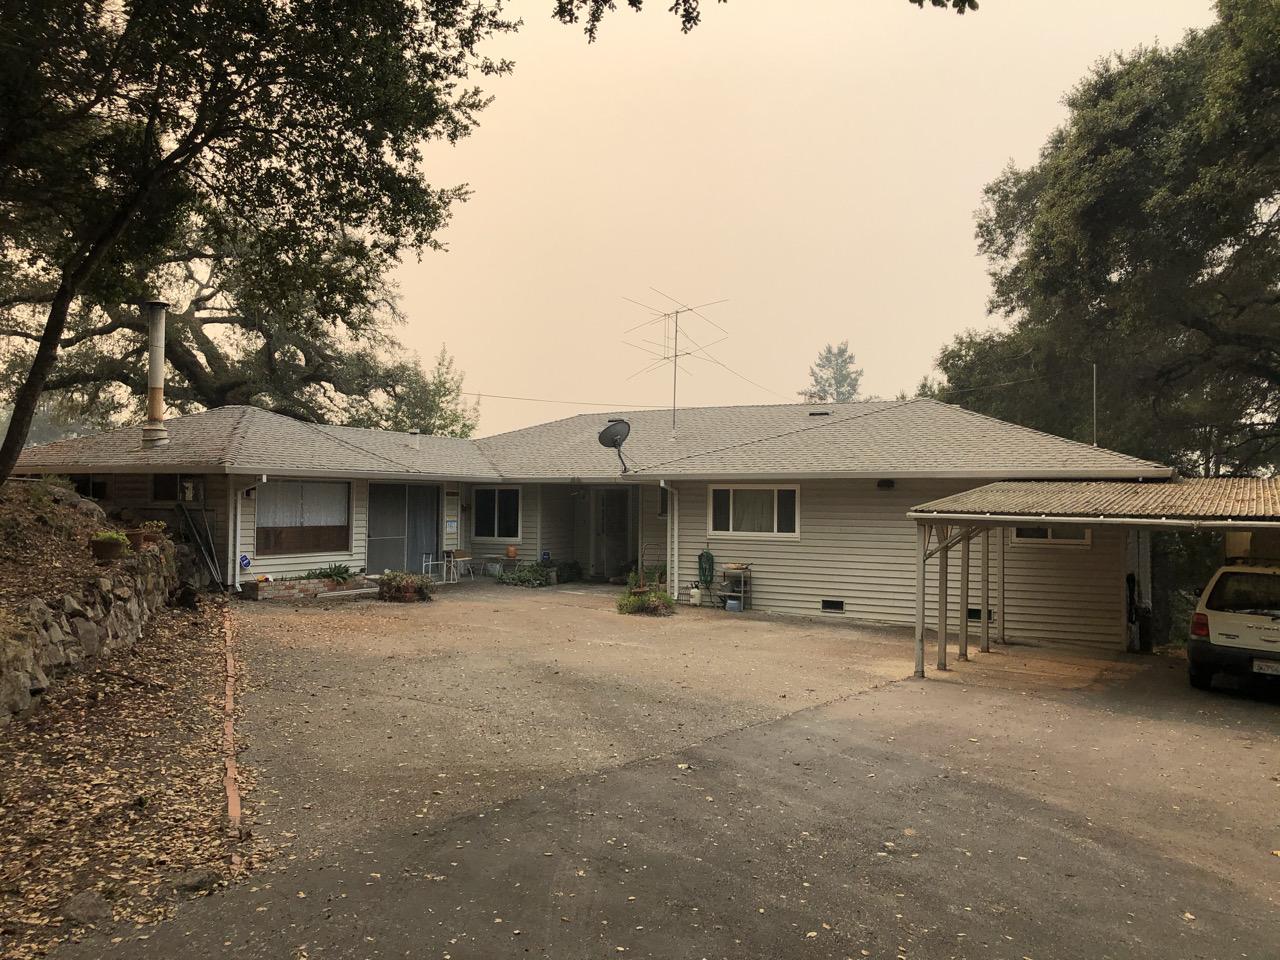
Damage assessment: no_damage